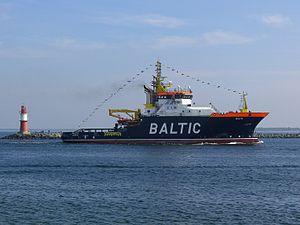
Le Baltic est un remorqueur de secours allemand mis en service en 2010.